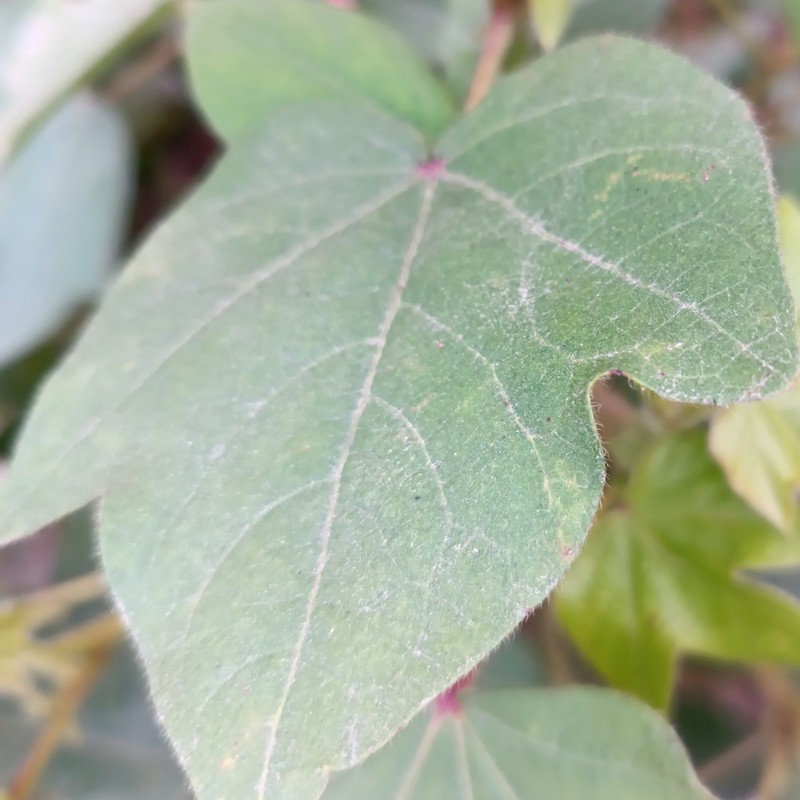
Label: Healthy Leaf